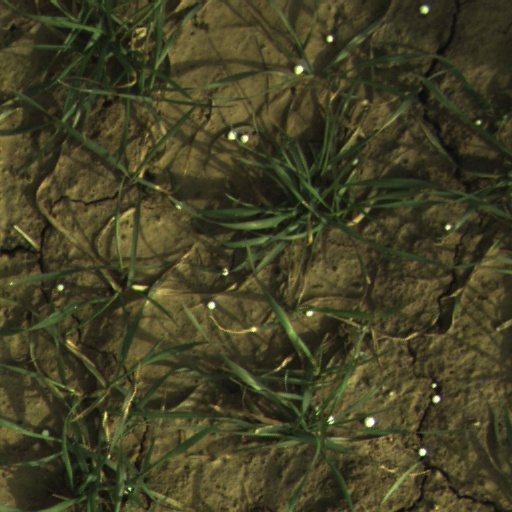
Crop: wheat